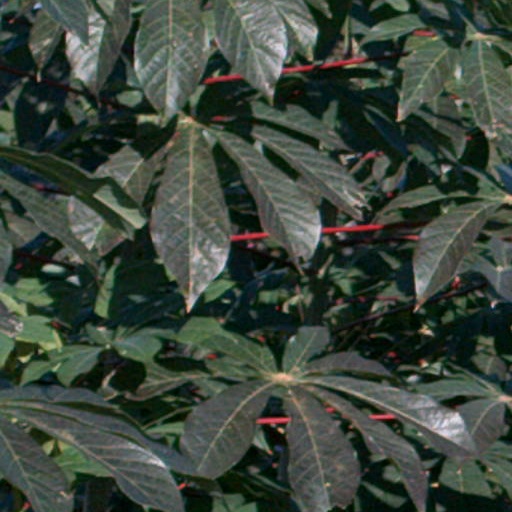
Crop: cassava